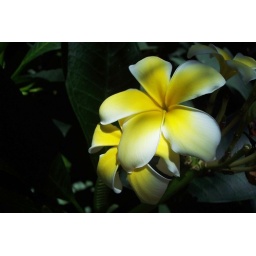
Flowers in the butterfly house @ the Detrioit Zoo.